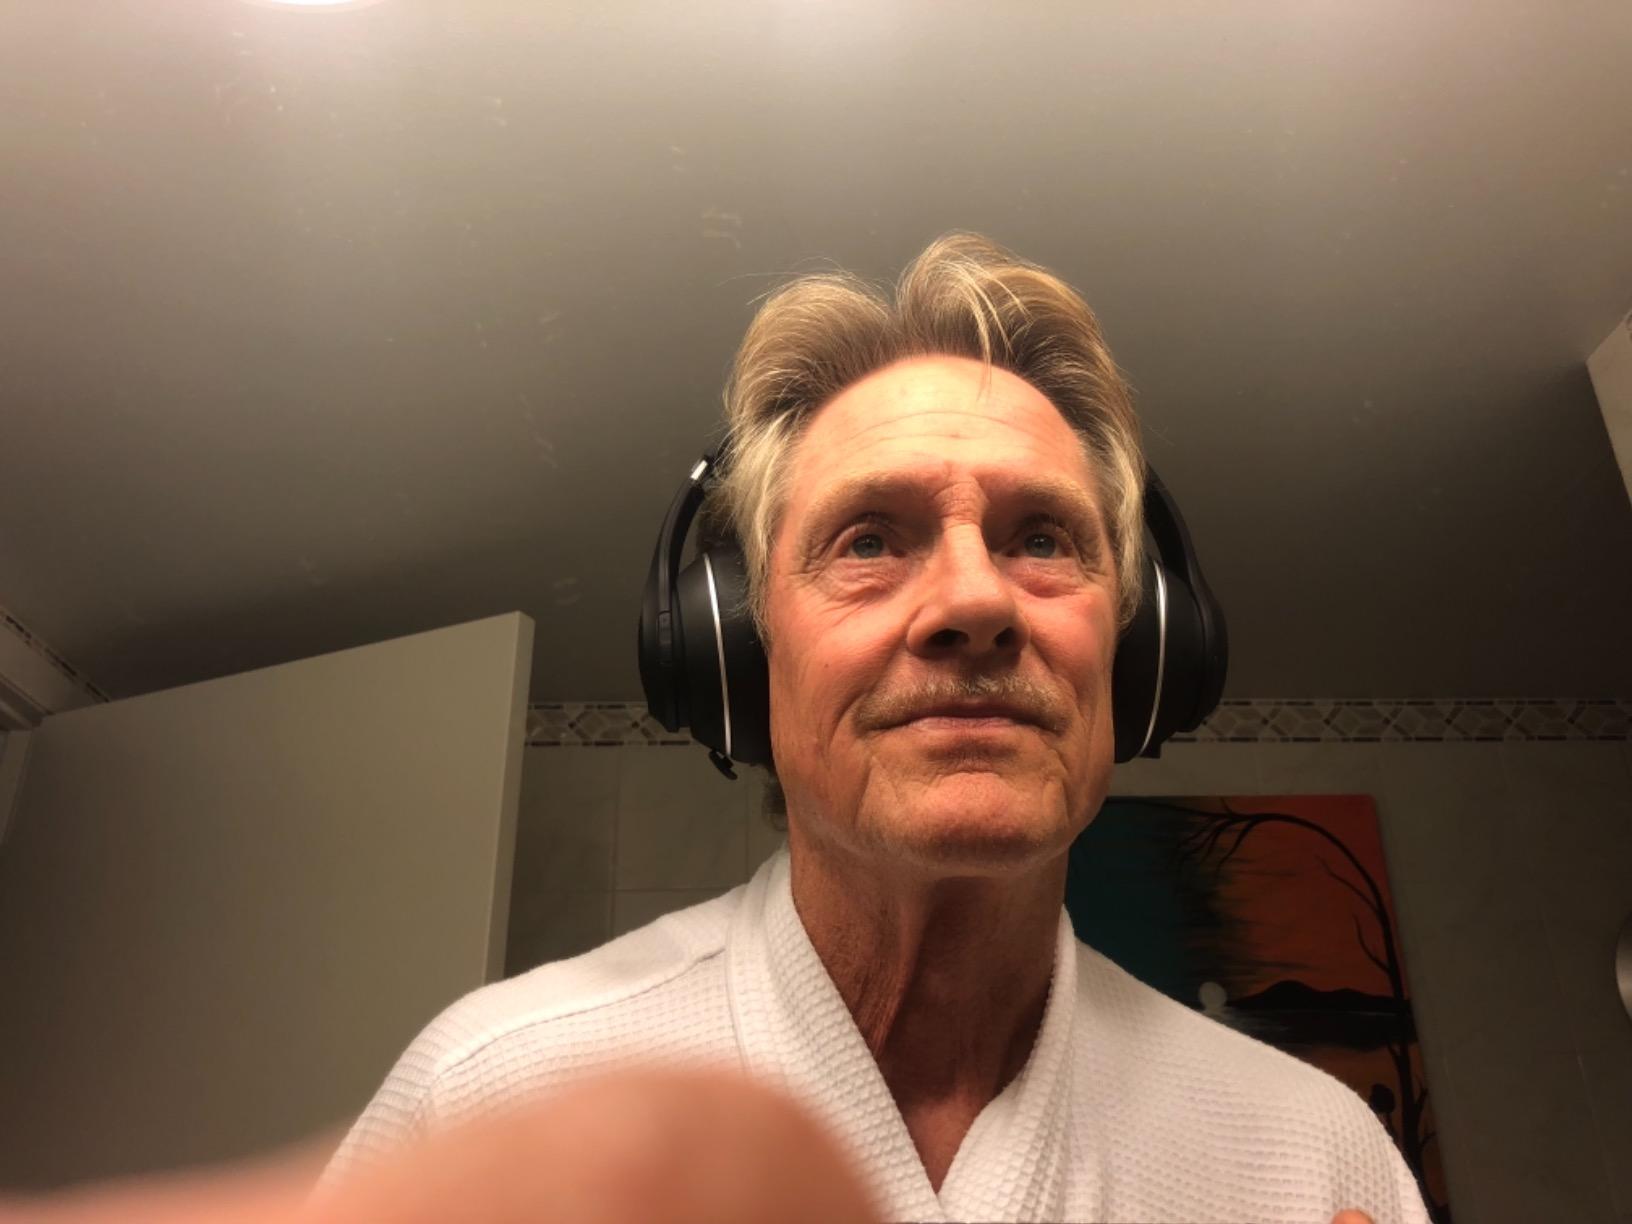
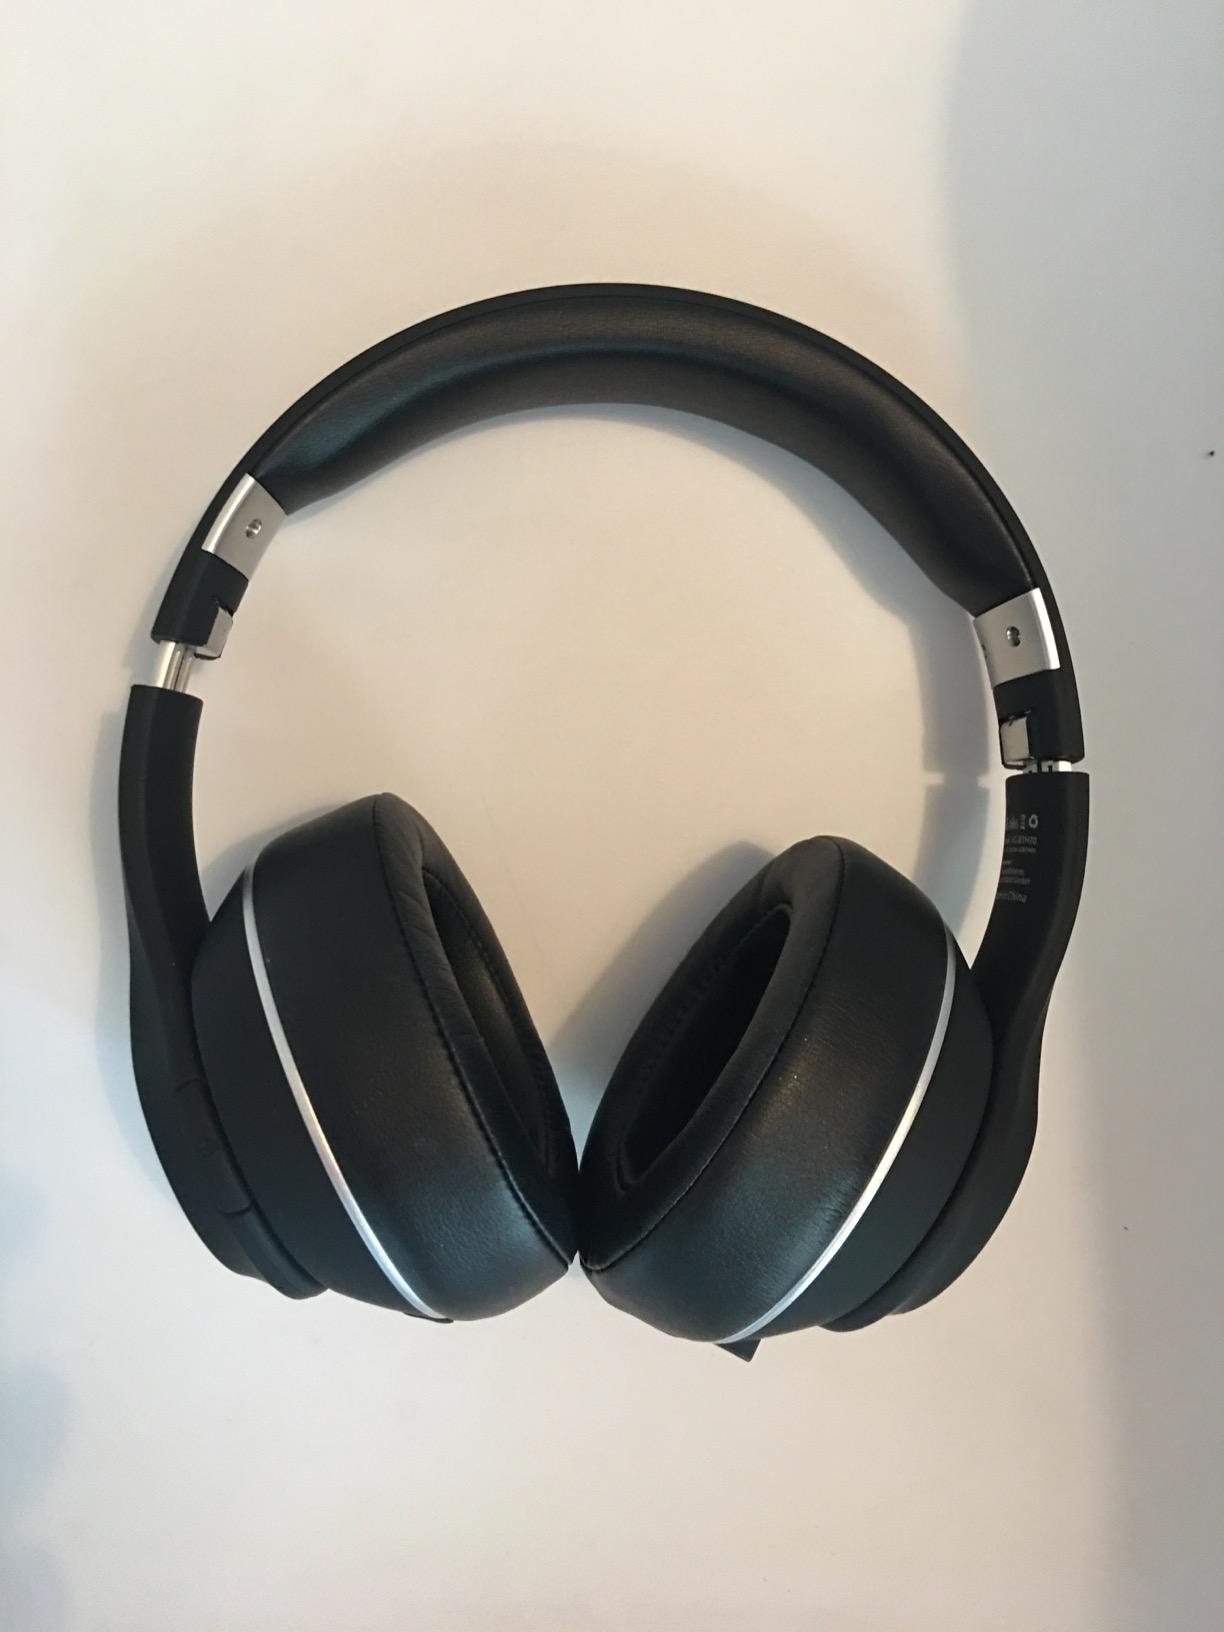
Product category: headphones
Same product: yes